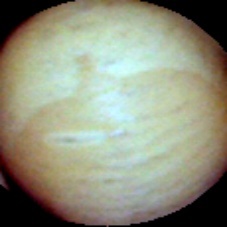
Label: Intact